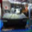
Label: tank